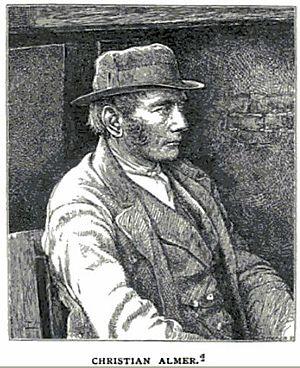
Portrait du guide Christian Almer par Edward Whymper